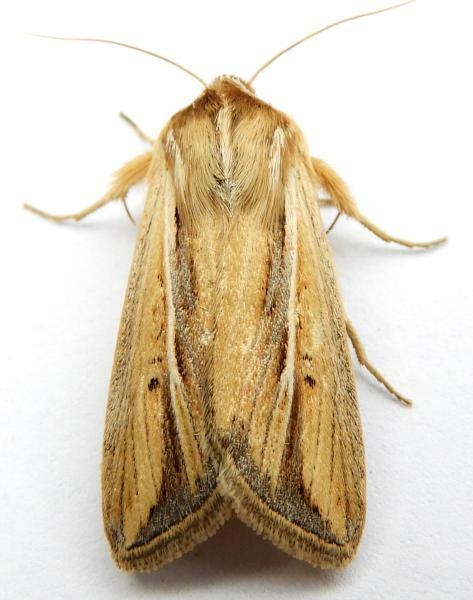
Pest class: wheathead_armyworm_Dargida_diffusa